Andy McGaffigan

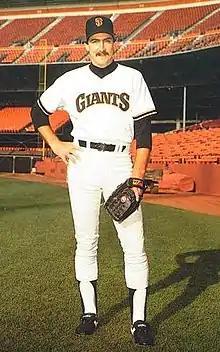

Andrew Joseph McGaffigan (born October 25, 1956) is an American former professional baseball player who pitched in Major League Baseball from 1981 to 1991.